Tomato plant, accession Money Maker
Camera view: vertical (180 deg); turntable rotation: 30 degrees
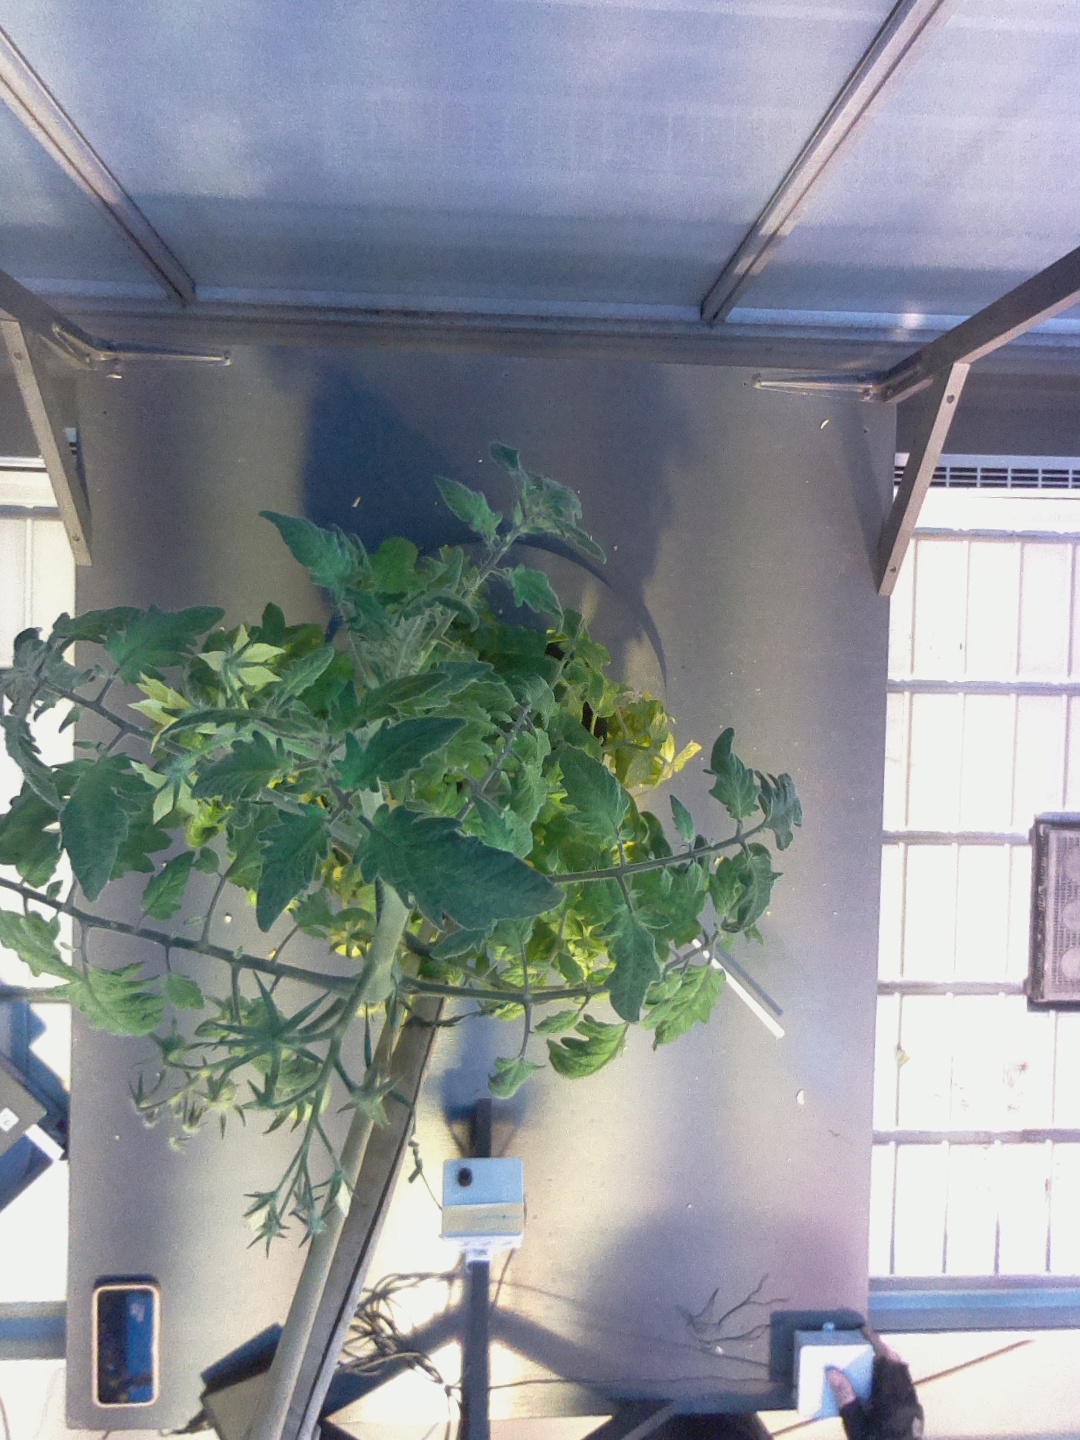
BBCH growth stage 75: 50%-60% of final fruit size